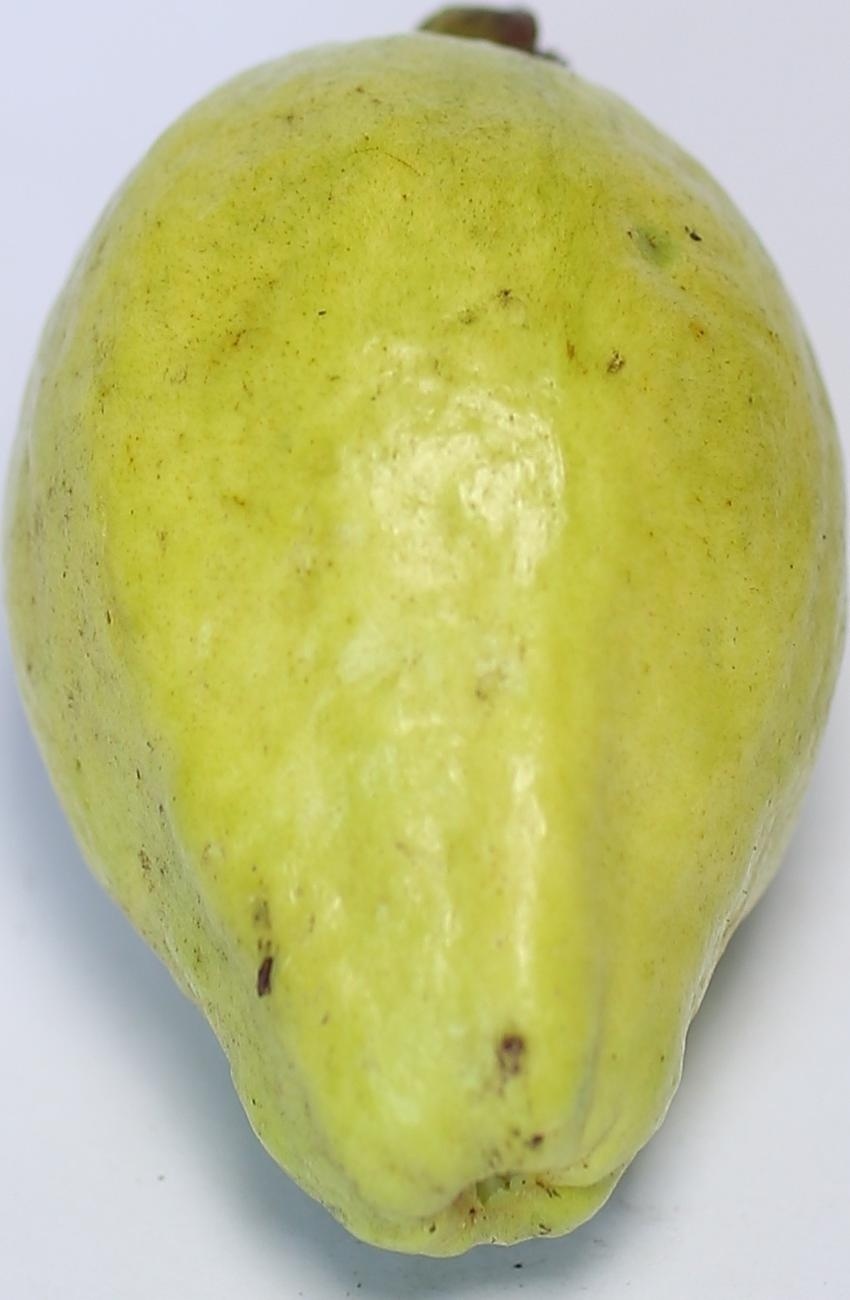
Maturity: mature-green
Variety: thadhrami